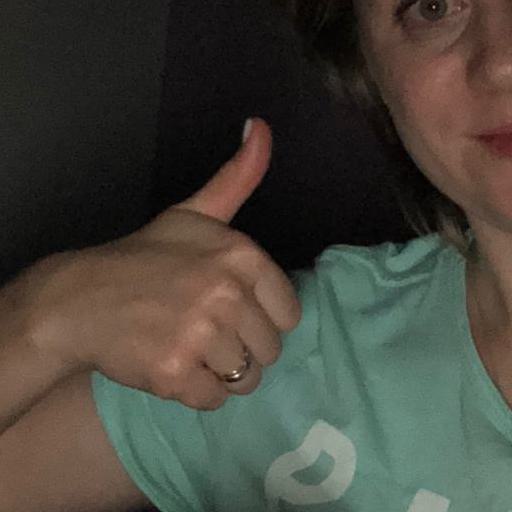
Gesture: like